Carolina Panthers

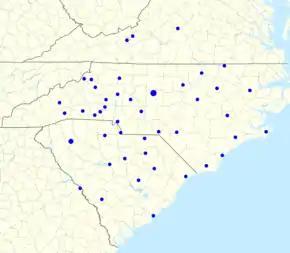
Map shows the radio affiliates of the Carolina Panthers that broadcast game-day-related coverage across the Carolinas and Virginia.

Sir Purr, an anthropomorphic black panther who wears a jersey numbered '00', has been the Panthers' mascot since their first season. During games, Sir Purr provides sideline entertainment through skits and "silly antics". The mascot participates in a number of community events year-round, including a monthly visit to the patients at Levine Children's Hospital. Sir Purr also hosts the annual Mascot Bowl, an event which pits pro and college mascots against each other during halftime at a selected Panthers home game.